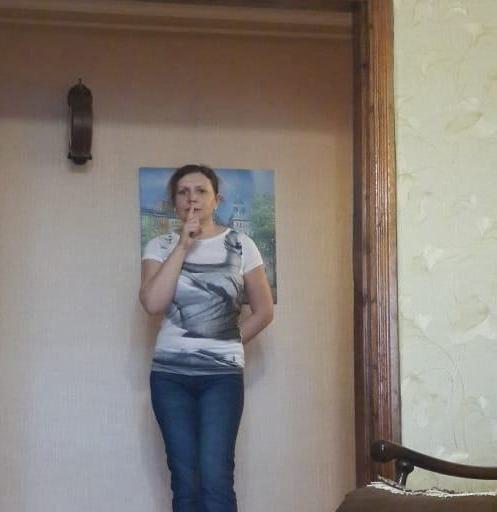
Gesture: mute